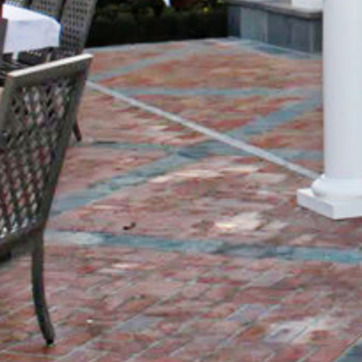
Material: brick